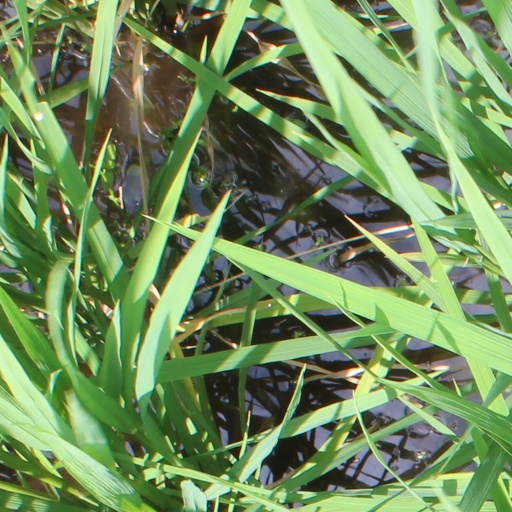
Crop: rice